Longfellow School (Swissvale, Pennsylvania)

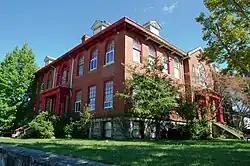

The Longfellow School (also known as the Deniston School) is located at the corner of Monroe Street and McClure Avenue in Swissvale, Pennsylvania. Built in 1902, it was added to the National Register of Historic Places on June 28, 1984.